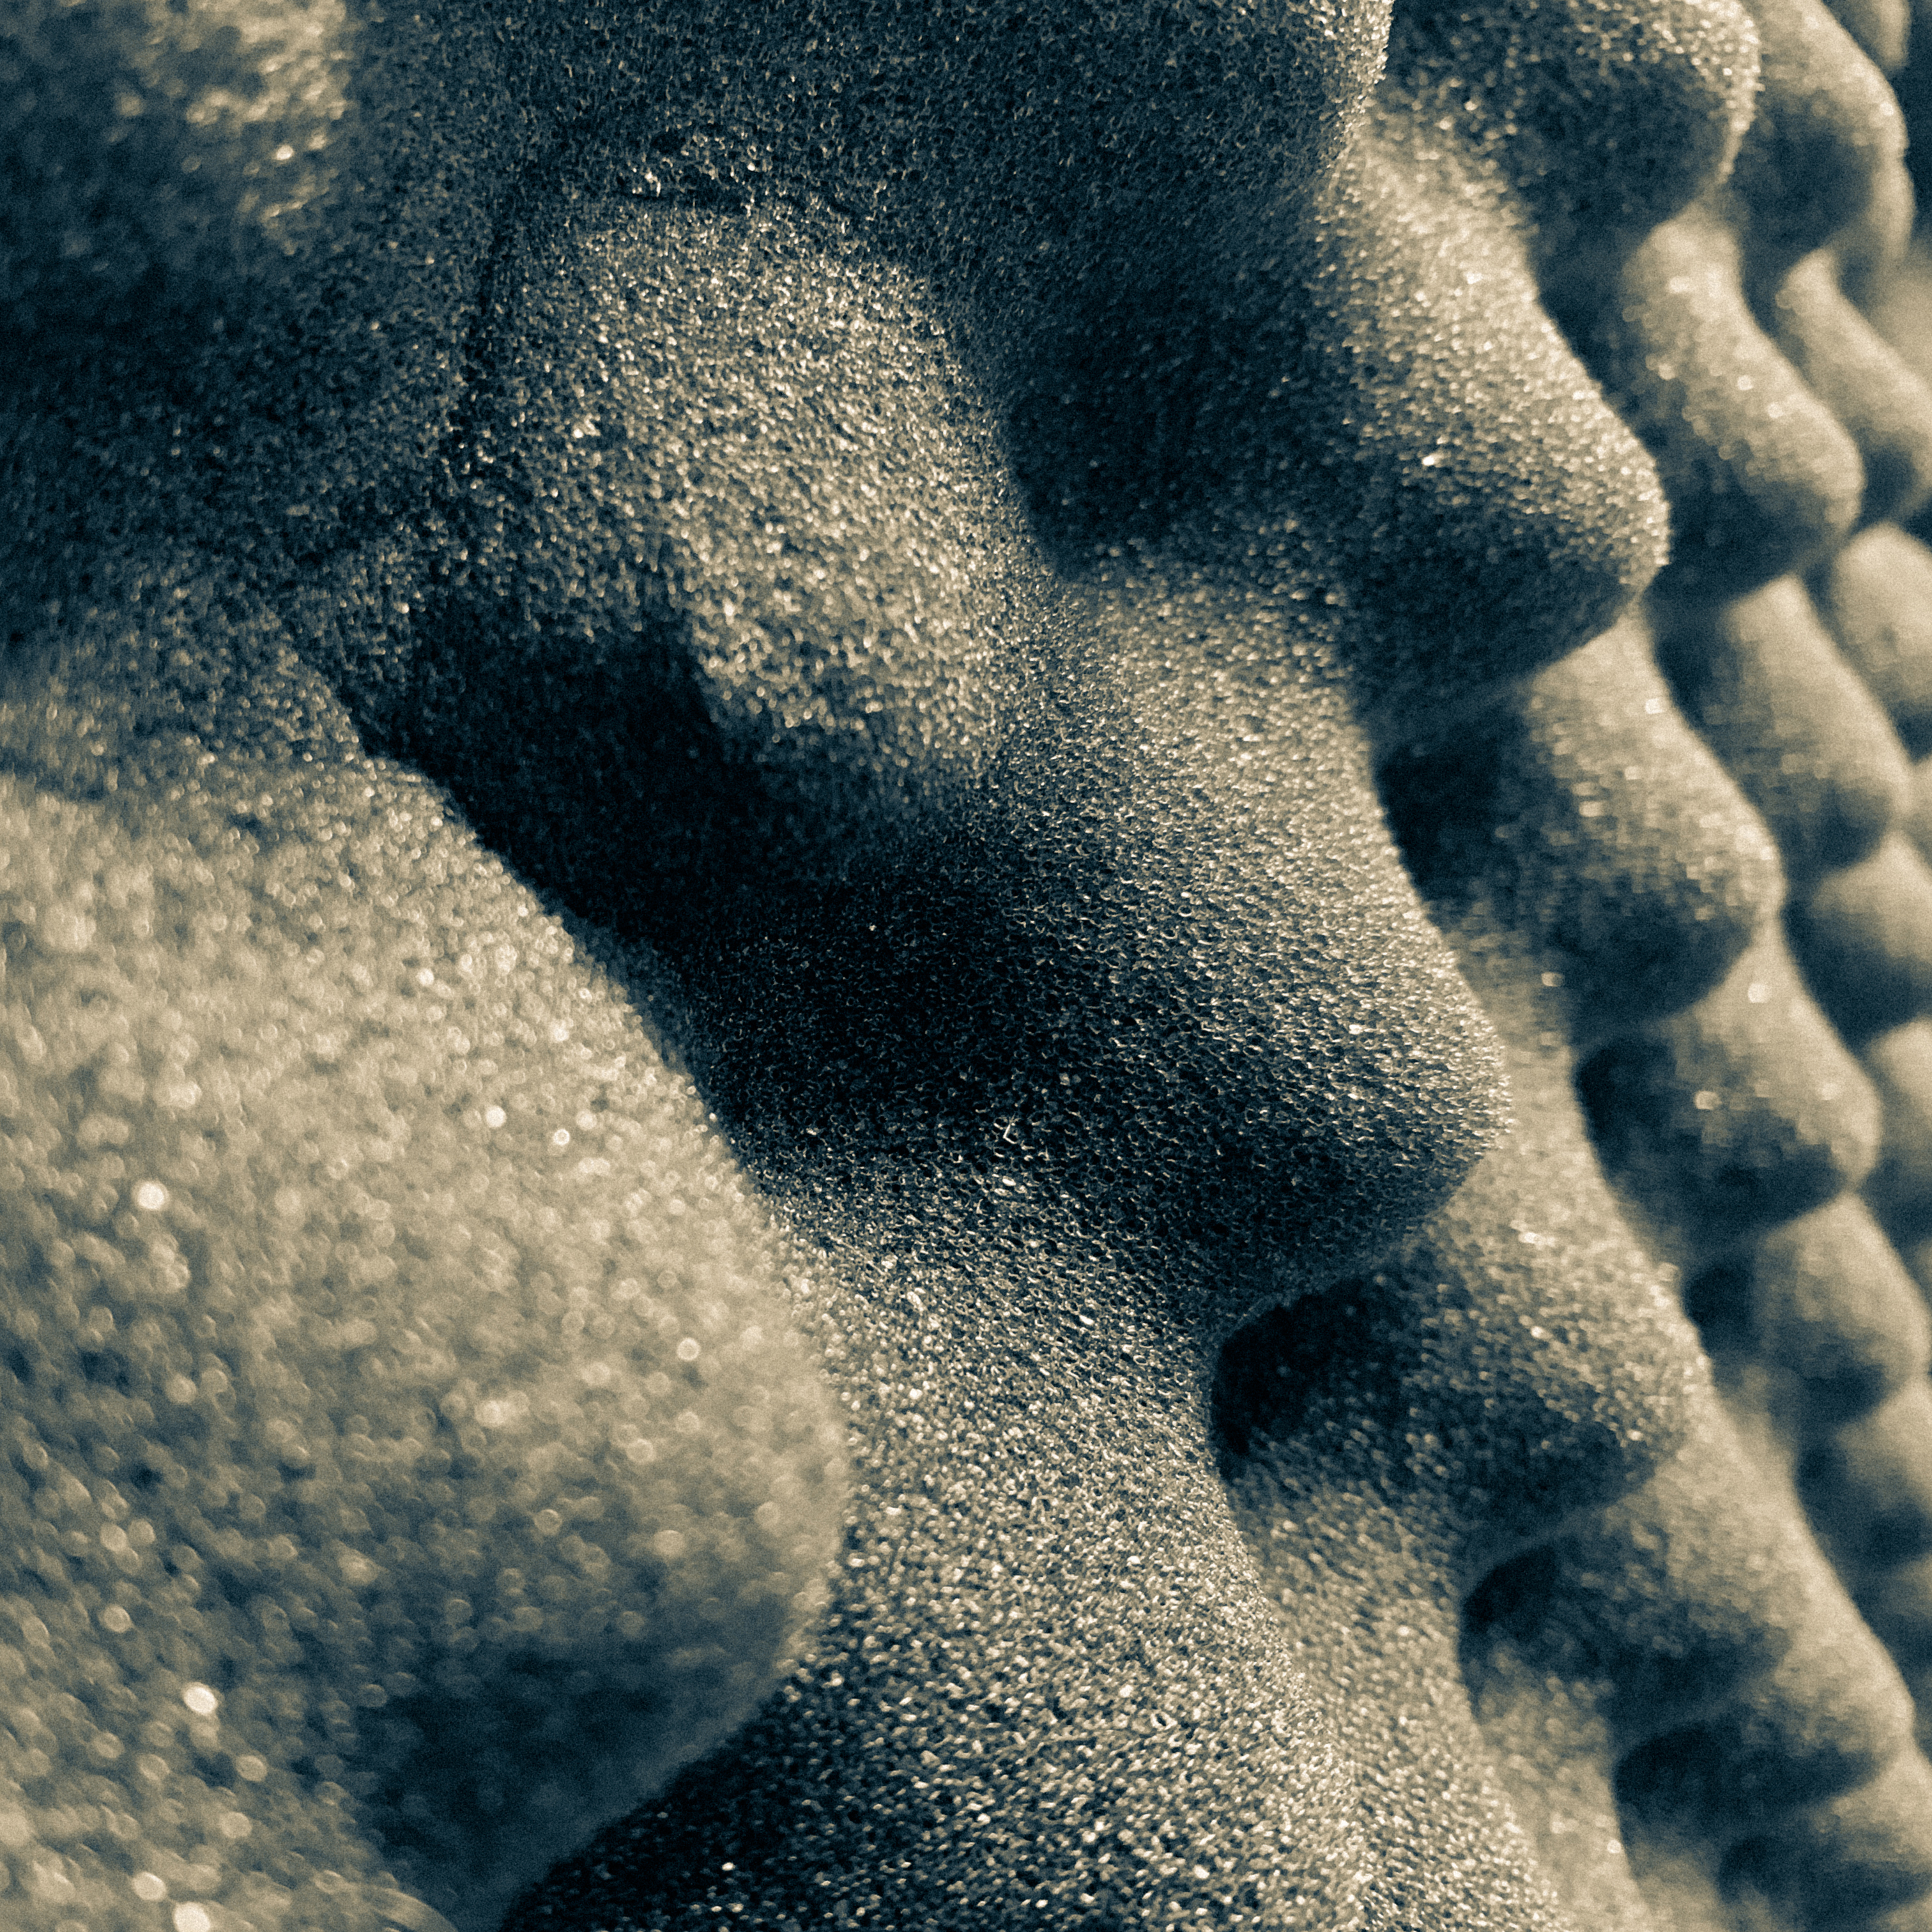
art, blue, pattern, shadow, close up, sky, water, design, cloud, photography, Tints and shades, macro photography, meteorological phenomenon, rock, metal